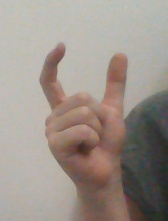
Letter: nun